Margaret Drummond (mistress)

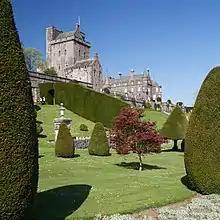
Margaret Drummond and her sisters Eupheme and Sibylla fell ill at Drummond Castle in 1501

In the summer of 1496 Margaret Drummond was living at Stirling Castle, in the care of Elizabeth Forrester, Lady Lundie, the wife of Sir John Lundy of Lundie. His nephew Robert Lundie was the owner of Balgonie Castle and the keeper of Balgonie Castle. A new bed was bought for Margaret's chamber at Stirling on 3 June 1496. Lady Lundie managed Margaret's expenses. James IV played "tables", a form of backgammon with Lady Lundie. Spices and confections sent to Stirling at this time were probably for her. At the time the castle was a building site where John and Walter Merlioun were working on a new lodging now called the "King's Old Building." Margaret moved to Linlithgow and the care of Sir David Kinghorn. New clothes were sent to her from Edinburgh. Margaret returned to Stirling, and Lady Lundie was given £10 Scots for keeping her for 11 days, and then she went home at the end of March 1497.